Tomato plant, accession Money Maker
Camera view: horizontal (90 deg, fisheye); turntable rotation: 210 degrees
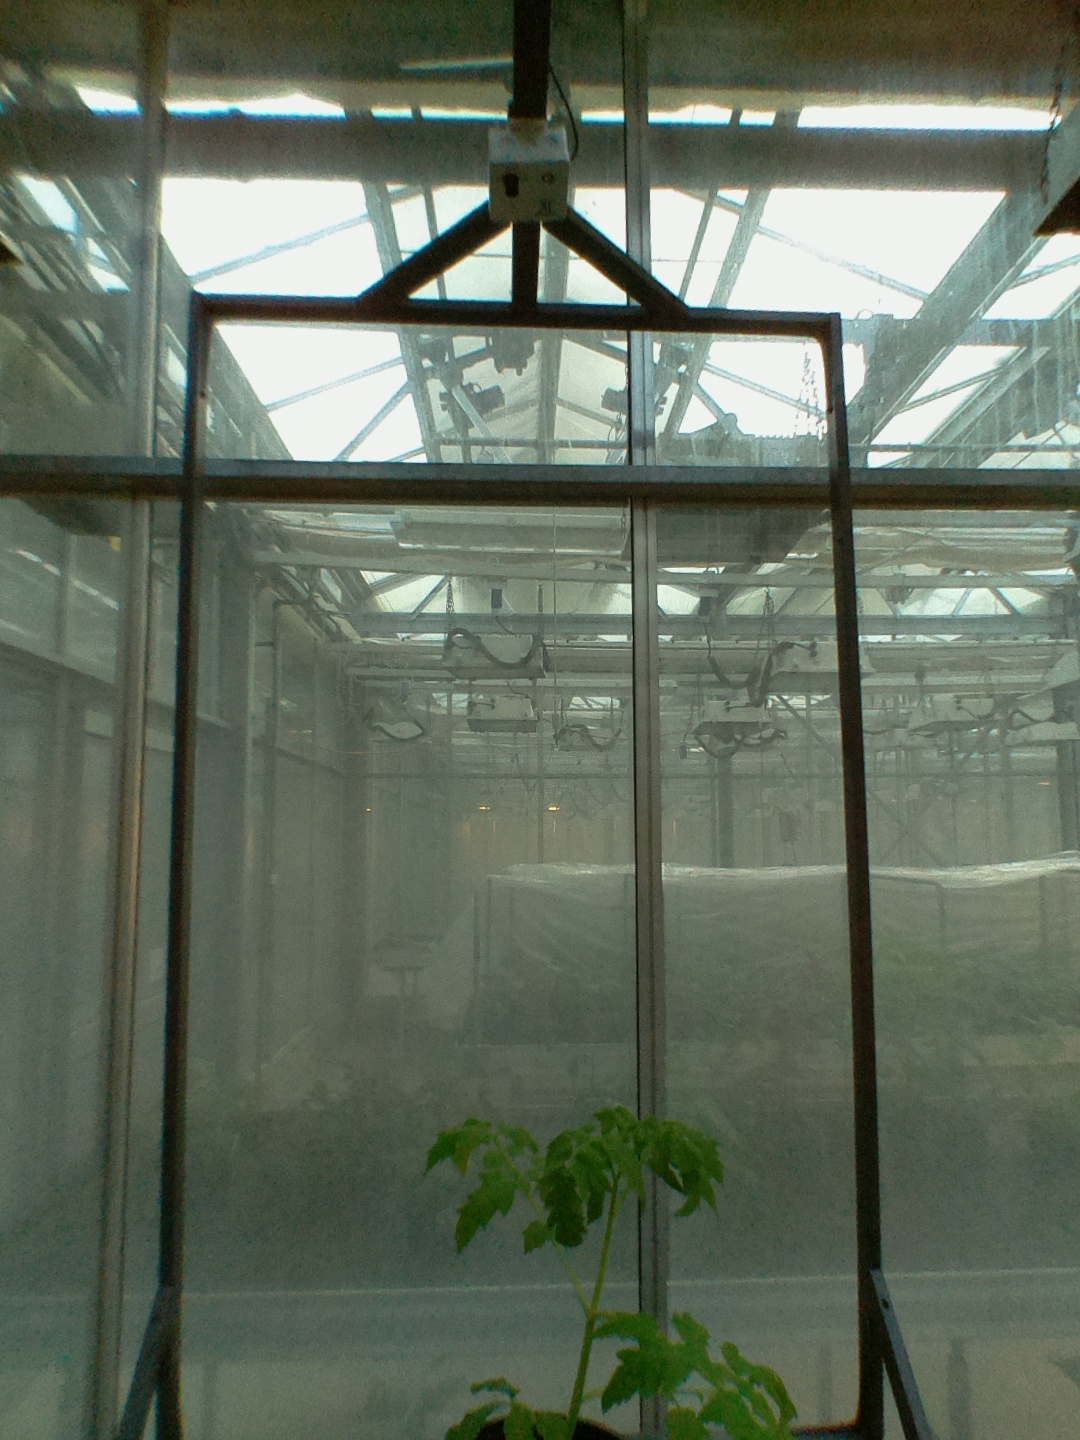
BBCH growth stage 13: 6 of true leaves visible